19 East 54th Street

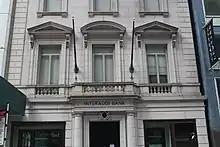
Second-story detail

The residence was commissioned for Minnie Edith Young (née Arents), born in 1855 and married to stockbroker Albert Young. The Youngs had three children: Albert, Lewis, and Edna. Minnie Young was a scion of the prominent Arents family in Richmond, Virginia; her uncle Lewis Ginter was the founder of the American Tobacco Company, while her sister Grace Arents was a Richmond philanthropist. Minnie was widowed when Albert died in 1895. When Minnie's uncle Lewis died two years later, he left her a substantial bequest.